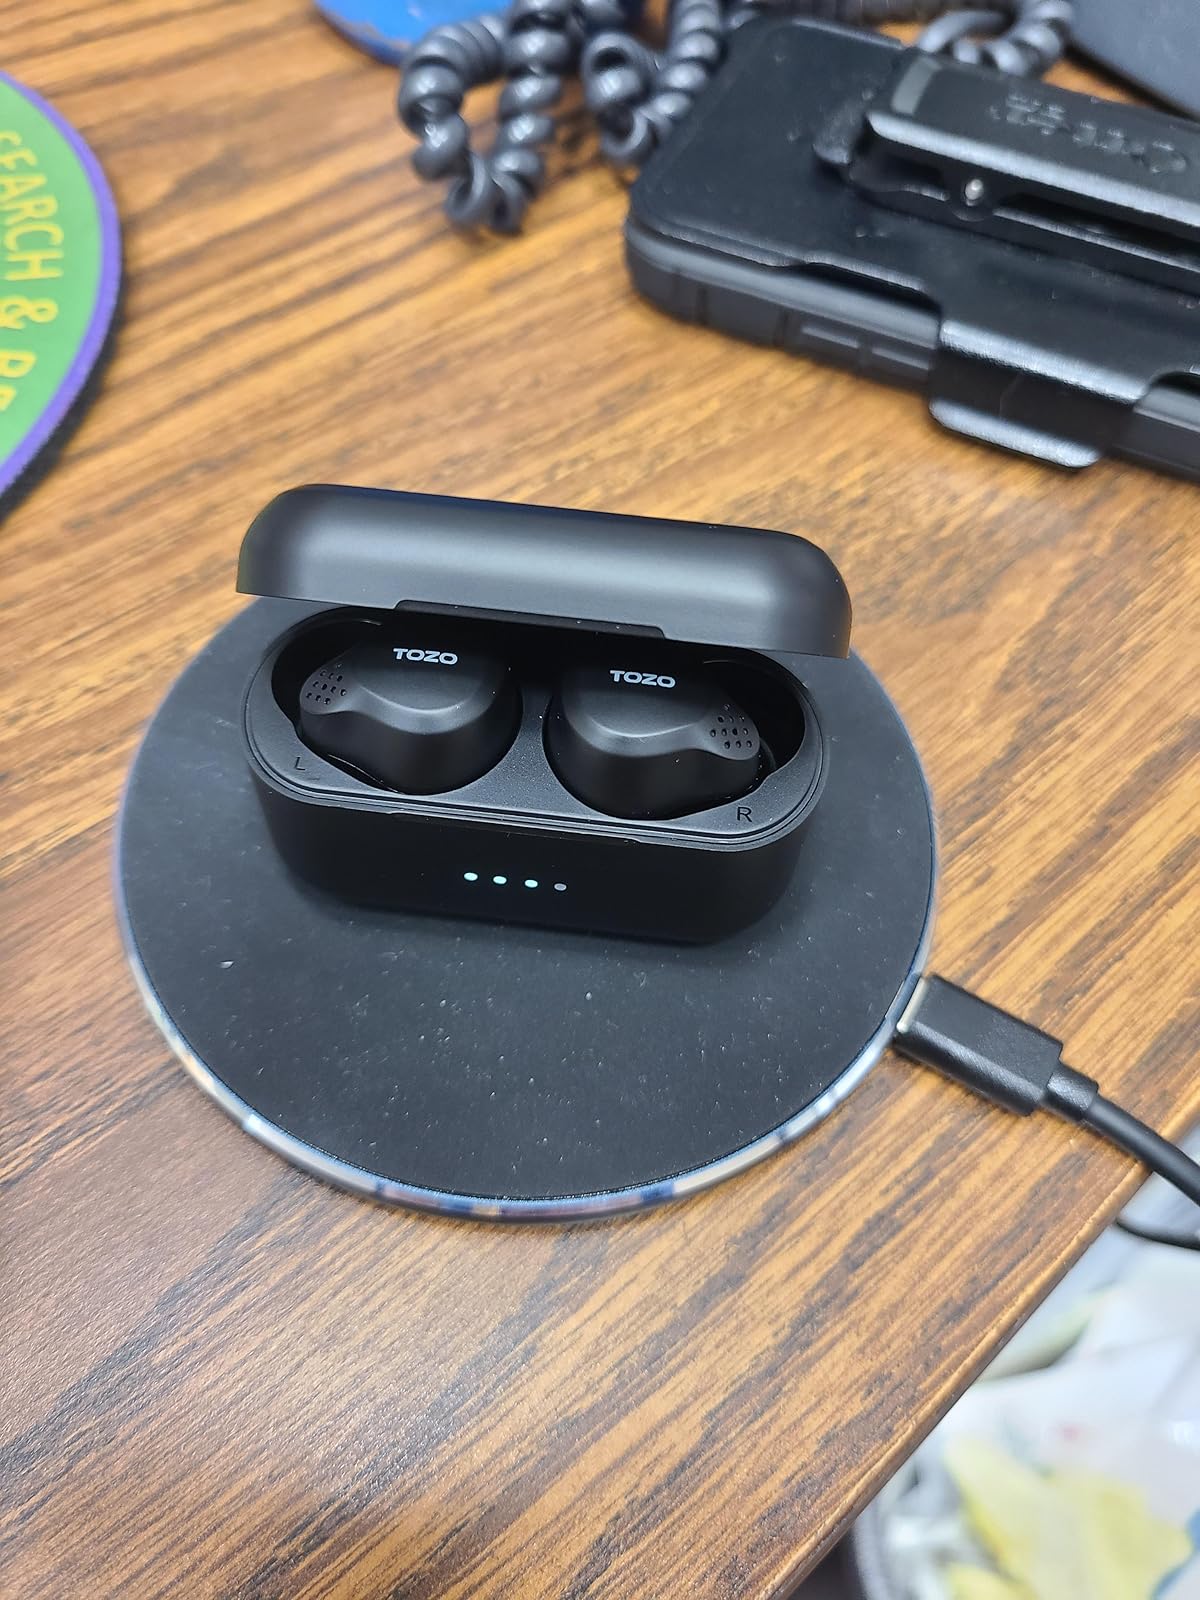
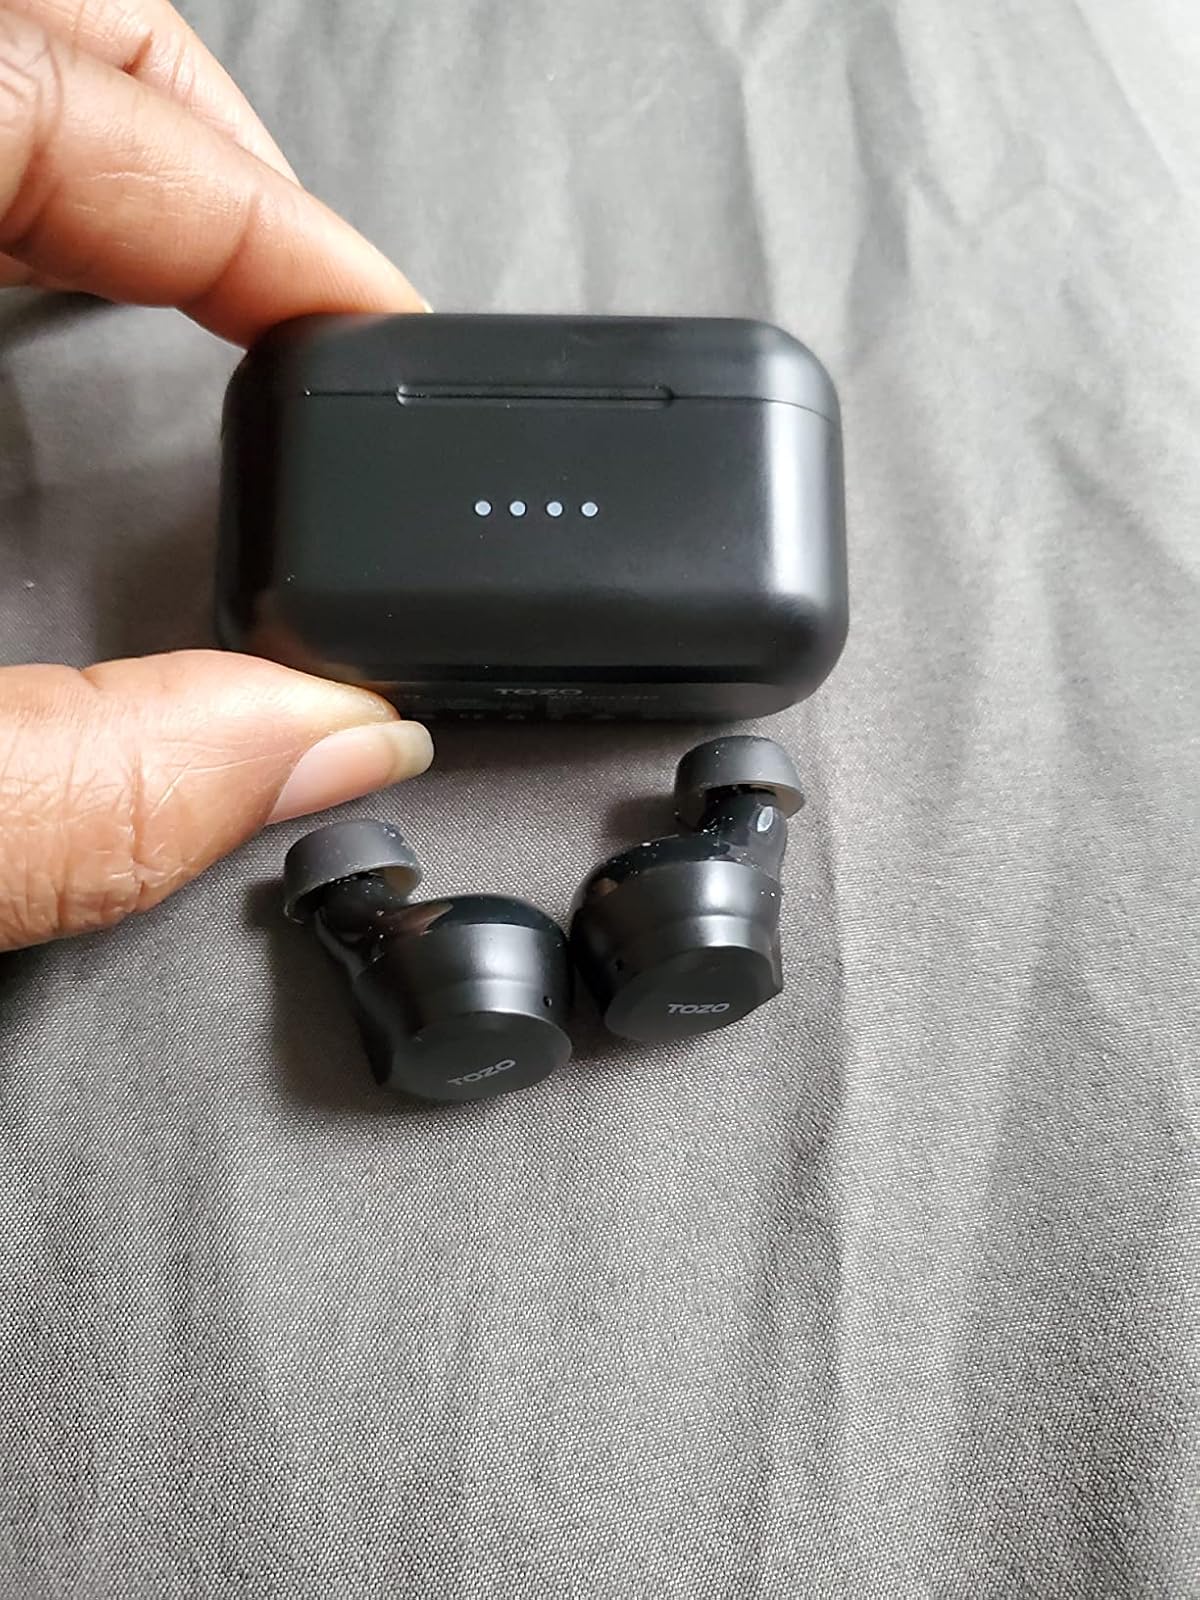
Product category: earbuds
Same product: yes